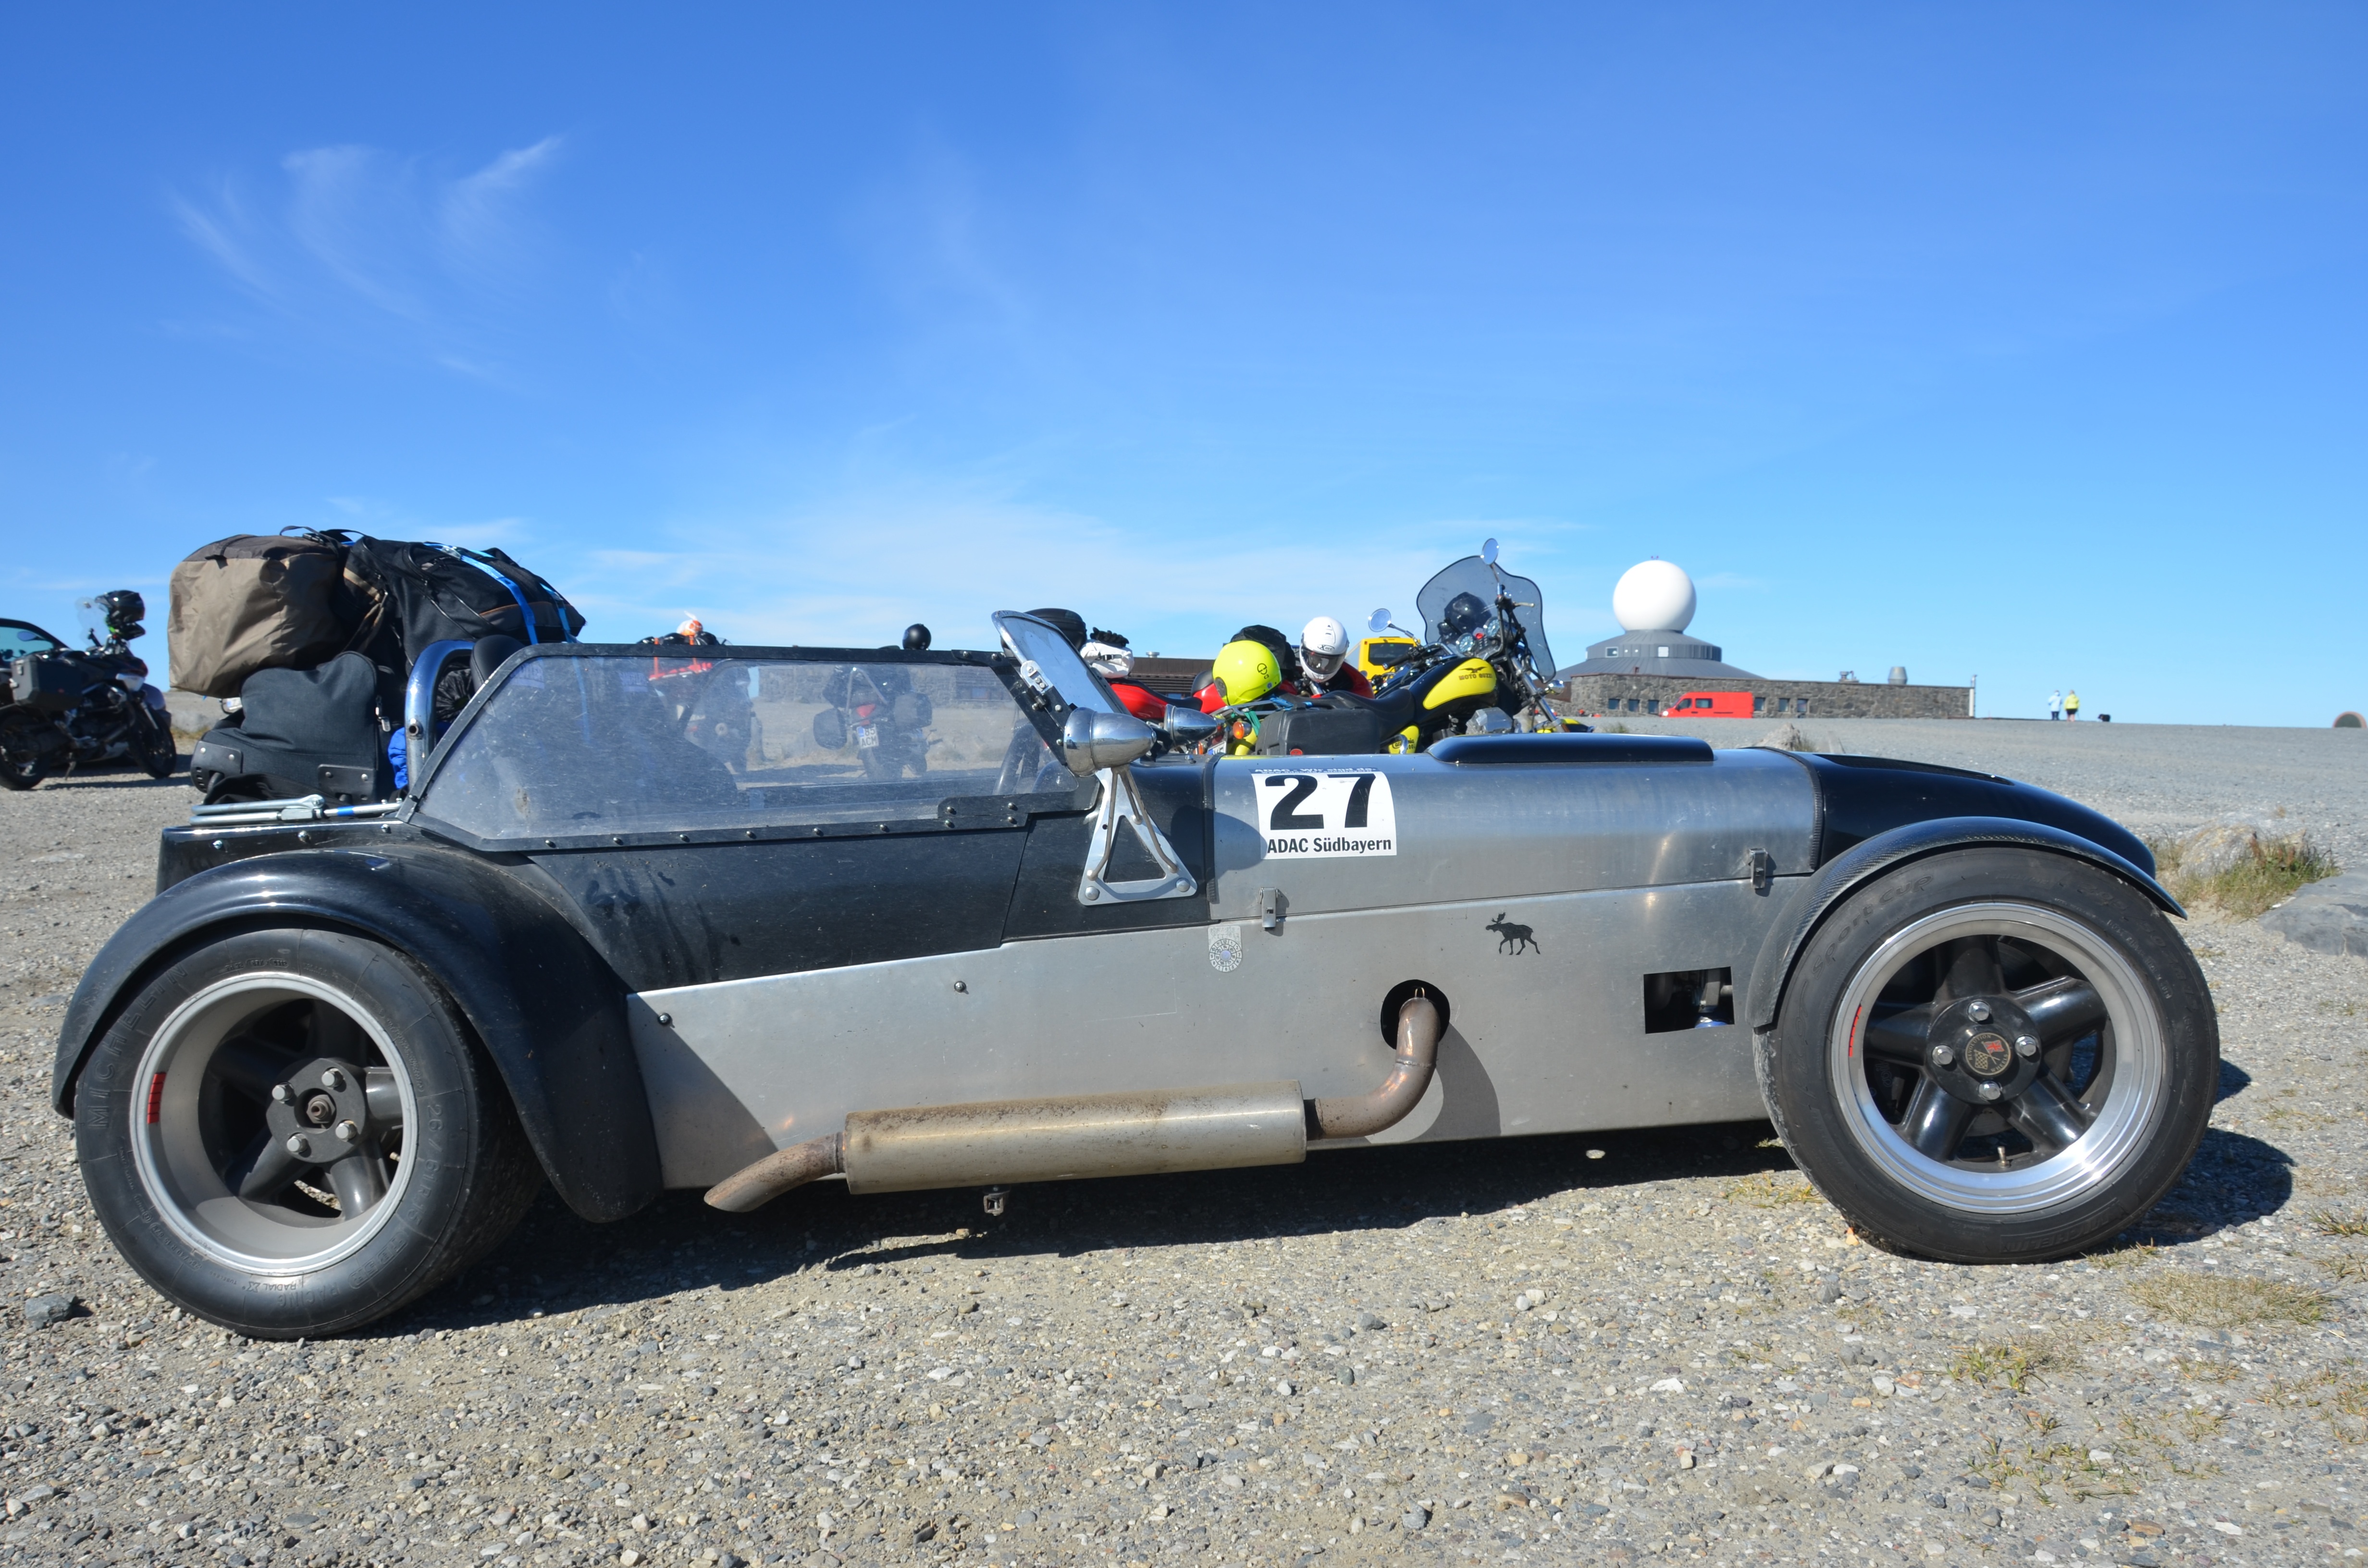
car, vehicle, sports car, vintage car, race car, antique car, land vehicle, touring car, automobile make, open wheel car, lotus seven, caterham 7, caterham 7 csr